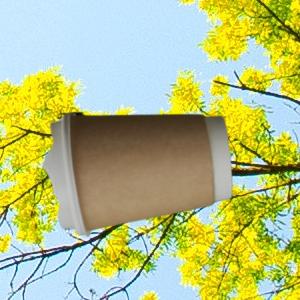
Label: cups